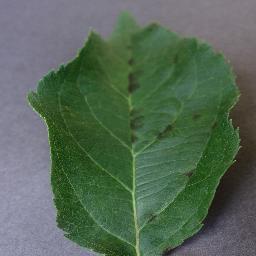
Label: Apple___Apple_scab